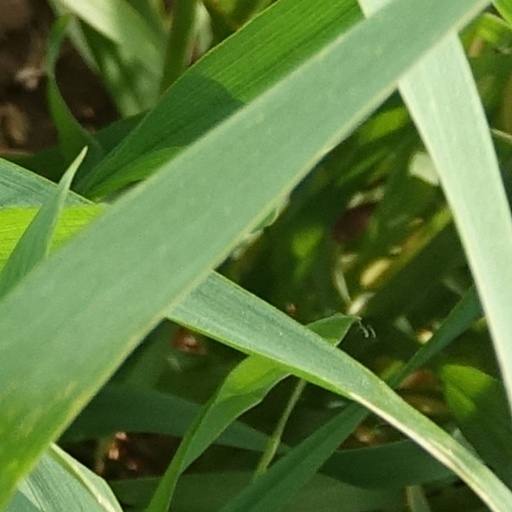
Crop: wheat